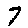
Label: 7